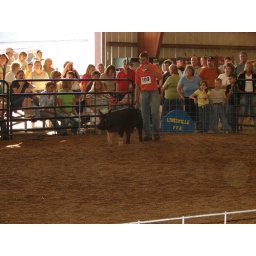
pig and guy in orange polo shirt